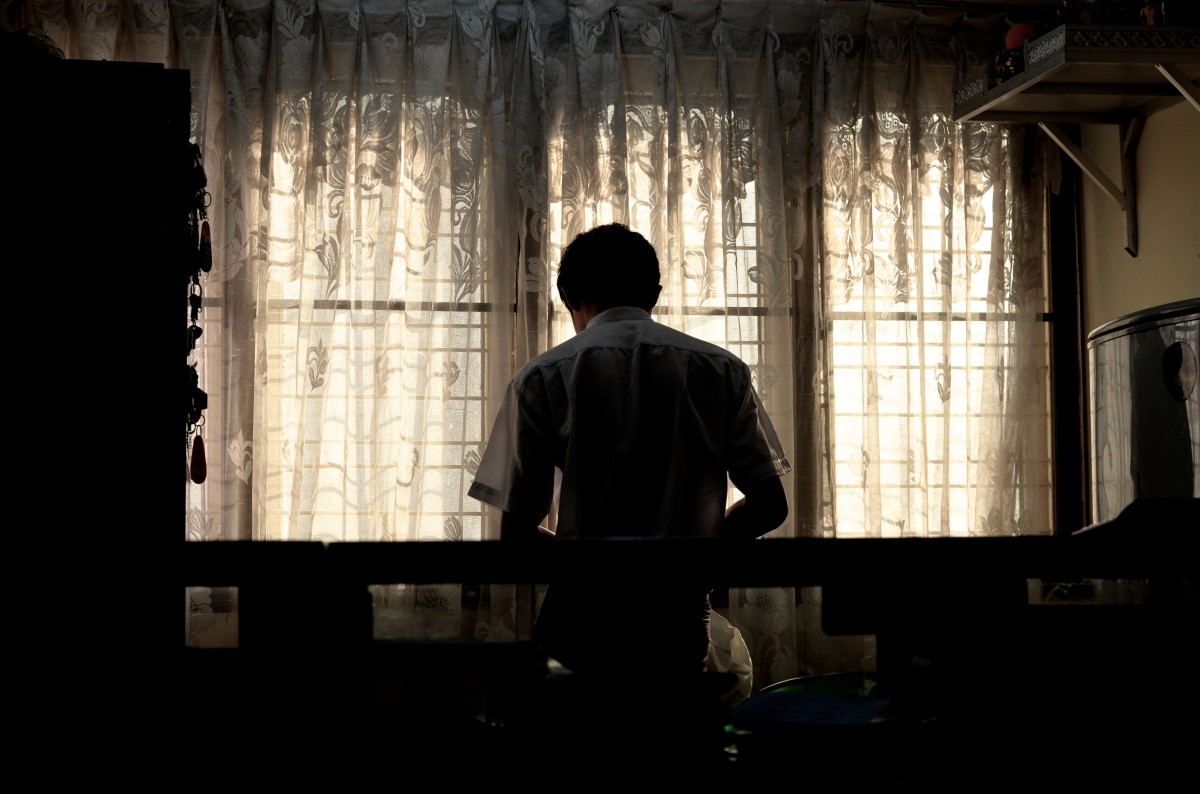
Tags: person, dark, curtain, darkness, temple, photograph, image